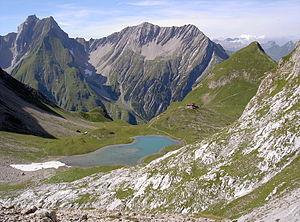
La Freispitze est un sommet des Alpes, à 2 884 m d'altitude, dans les Alpes de Lechtal, en Autriche.